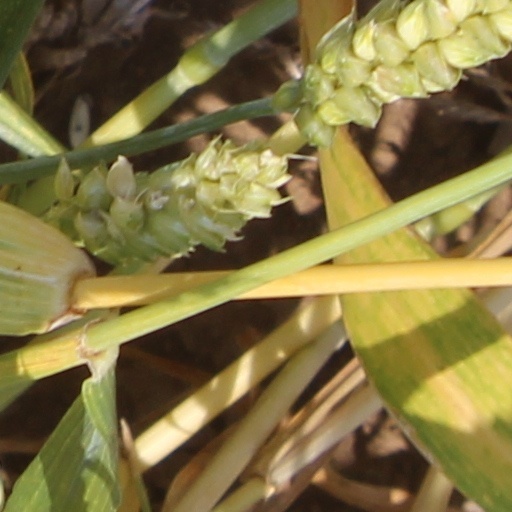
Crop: wheat